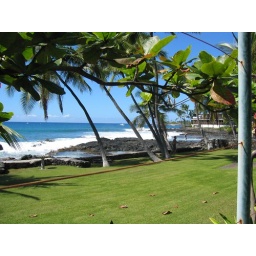
This is right next to the sand beach in Kailua-Kona